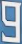
Number: 9